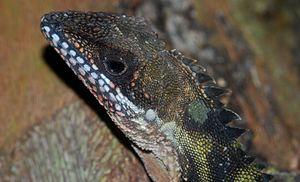
Gonocephalus robinsonii est une espèce de sauriens de la famille des Agamidae.